Nick Stienstra

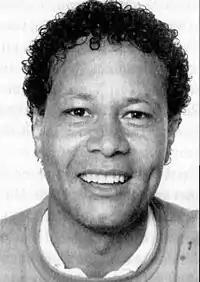

Nick Stienstra (24 December 1954 – 7 June 1989) was a Dutch-Surinamese footballer and coach. During his playing career he played for SV Robinhood. He was killed at the age of 34 in the Surinam Airways Flight PY764 air crash in Paramaribo on 7 June 1989.